Economy of Mexico

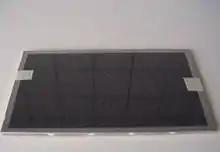
A Lanix LT10.1 high definition LCD assembled under OEM contract by Lanix for use in a Sharp LCD television.

The industrial sector has benefited from trade liberalization; in 2000, it accounted for almost 50% of all export earnings.